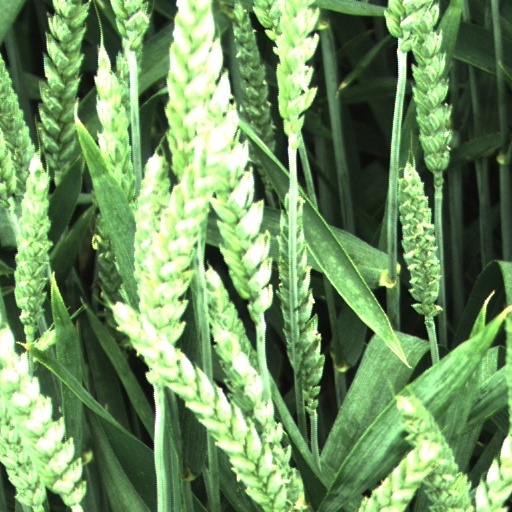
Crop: wheat